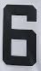
Number: 6